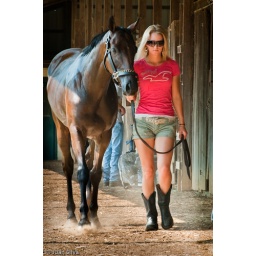
This was in one of the stables, the girl was walking with the horse before start the raises.